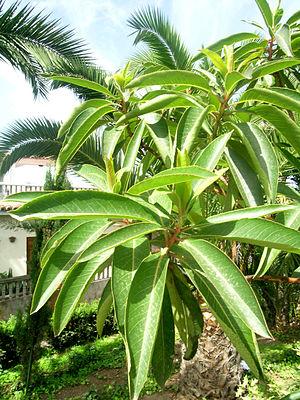
L’Arbousier de Chypre ou Arbousier grec est une espèce de plante de la famille des Ericaceae.